Mia Mottley

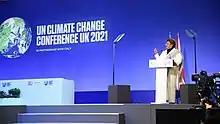
Mottley at the opening ceremony of the COP26 climate summit in Glasgow on 1 November 2021

In the 2020 Throne Speech, Mottley's government announced a plan to abolish the Barbadian monarchy, removing the Queen of Barbados, Elizabeth II, as the country's sovereign and head of state, making Barbados a republic. She argued that after more than 54 years of independence, it was time for Barbados to "fully leave our colonial past behind". Under her proposal, the country would retain its Westminster-derived system and become a parliamentary republic, with a mostly ceremonial president as head of state. The goal was to conclude the plan by 30 November 2021, the 55th anniversary of the country's independence. Whether the process could be completed by that time was "not clear", according to an investigation of the situation by the Canadian Broadcasting Corporation in March 2021.